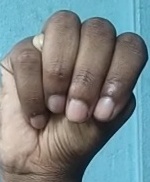
ASL sign: M